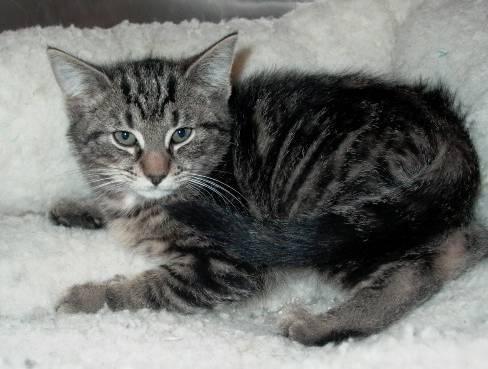
cat